Chicago River

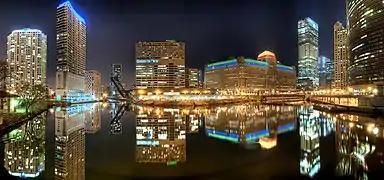
A view of the Chicago River from the South Branch, looking toward the main stem (right) and the North Branch (upper left) at Wolf Point in 2009

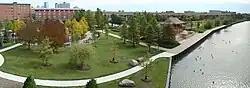
South Branch at Ping Tom Memorial Park

Since the late 19th century, the source of the main stem of the Chicago River is Lake Michigan. Water enters the river through sluice gates at the Chicago River Controlling Works with a small additional flow provided for the passage of boats between the river and Lake Michigan through the Chicago Harbor Lock. The surface level of the river is maintained at below the Chicago City Datum ( above mean sea level) except for when there is excessive storm run-off into the river or when the level of the lake is more than 2 feet below the Chicago City Datum. Acoustic velocity meters at the Columbus Drive Bridge and the T. J. O'Brien lock on the Calumet River monitor the diversion of water from Lake Michigan to the Mississippi River basin, which is limited to an average of per second per year over the 40-year period from 1980 to 2020.